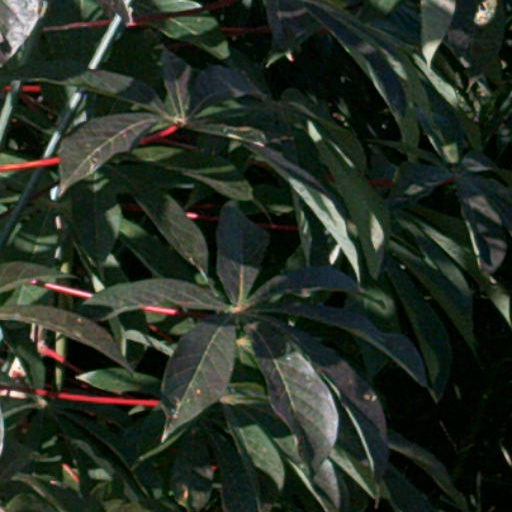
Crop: cassava